Germanna

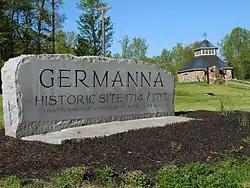
Sign at the Germanna Visitor Center

Germanna was a German settlement in the Colony of Virginia, settled in two waves, first in 1714 and then in 1717. Virginia Lieutenant Governor Alexander Spotswood encouraged the immigration by advertising in Germany for miners to move to Virginia and establish a mining industry in the colony.